The Dude Ranger

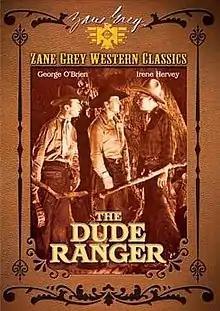
Theatrical release poster

The Dude Ranger is a 1934 American Western film directed by Edward F. Cline based on the 1931 novel by Zane Grey. Parts of the film were shot in Johnson Canyon, Springdale, Zion National Park, and the Virgin River in Utah. The Grand Canyon was also a filming location.